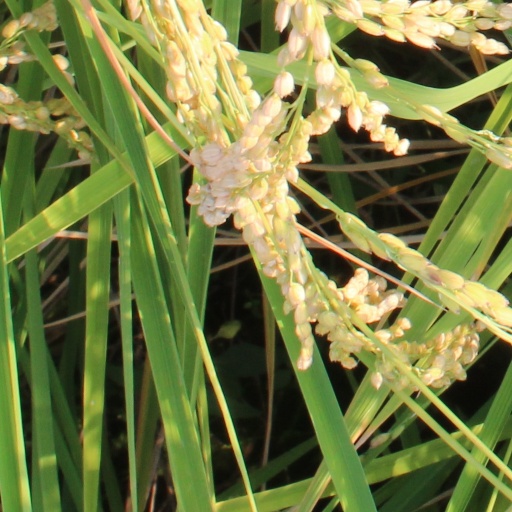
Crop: rice